Take the High Ground!

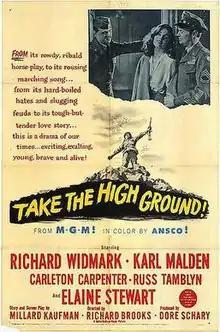
Cover art of "Take the High Ground!"

Take the High Ground! is a 1953 American war film directed by Richard Brooks and starring Richard Widmark and Karl Malden as drill sergeants who must transform a batch of everyday civilians into soldiers during the Korean War. The film presents a highly fictionalized portrayal of army life.